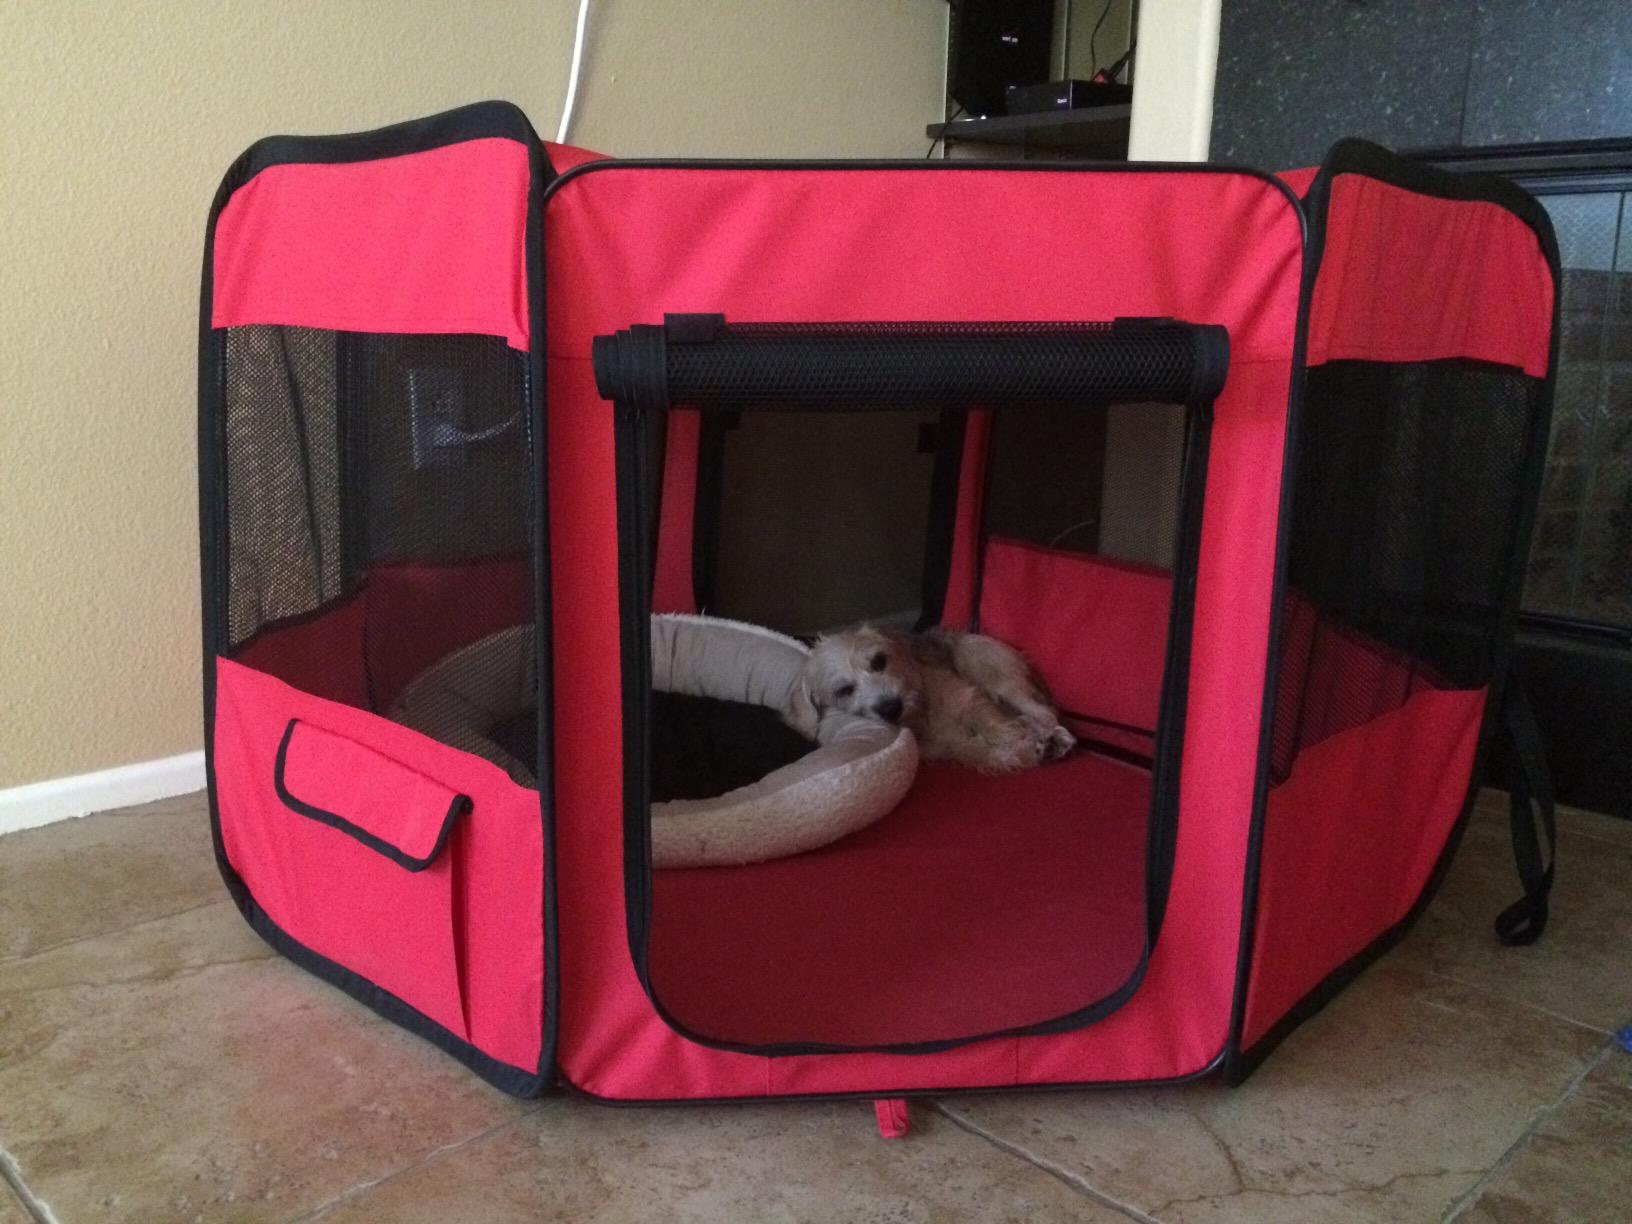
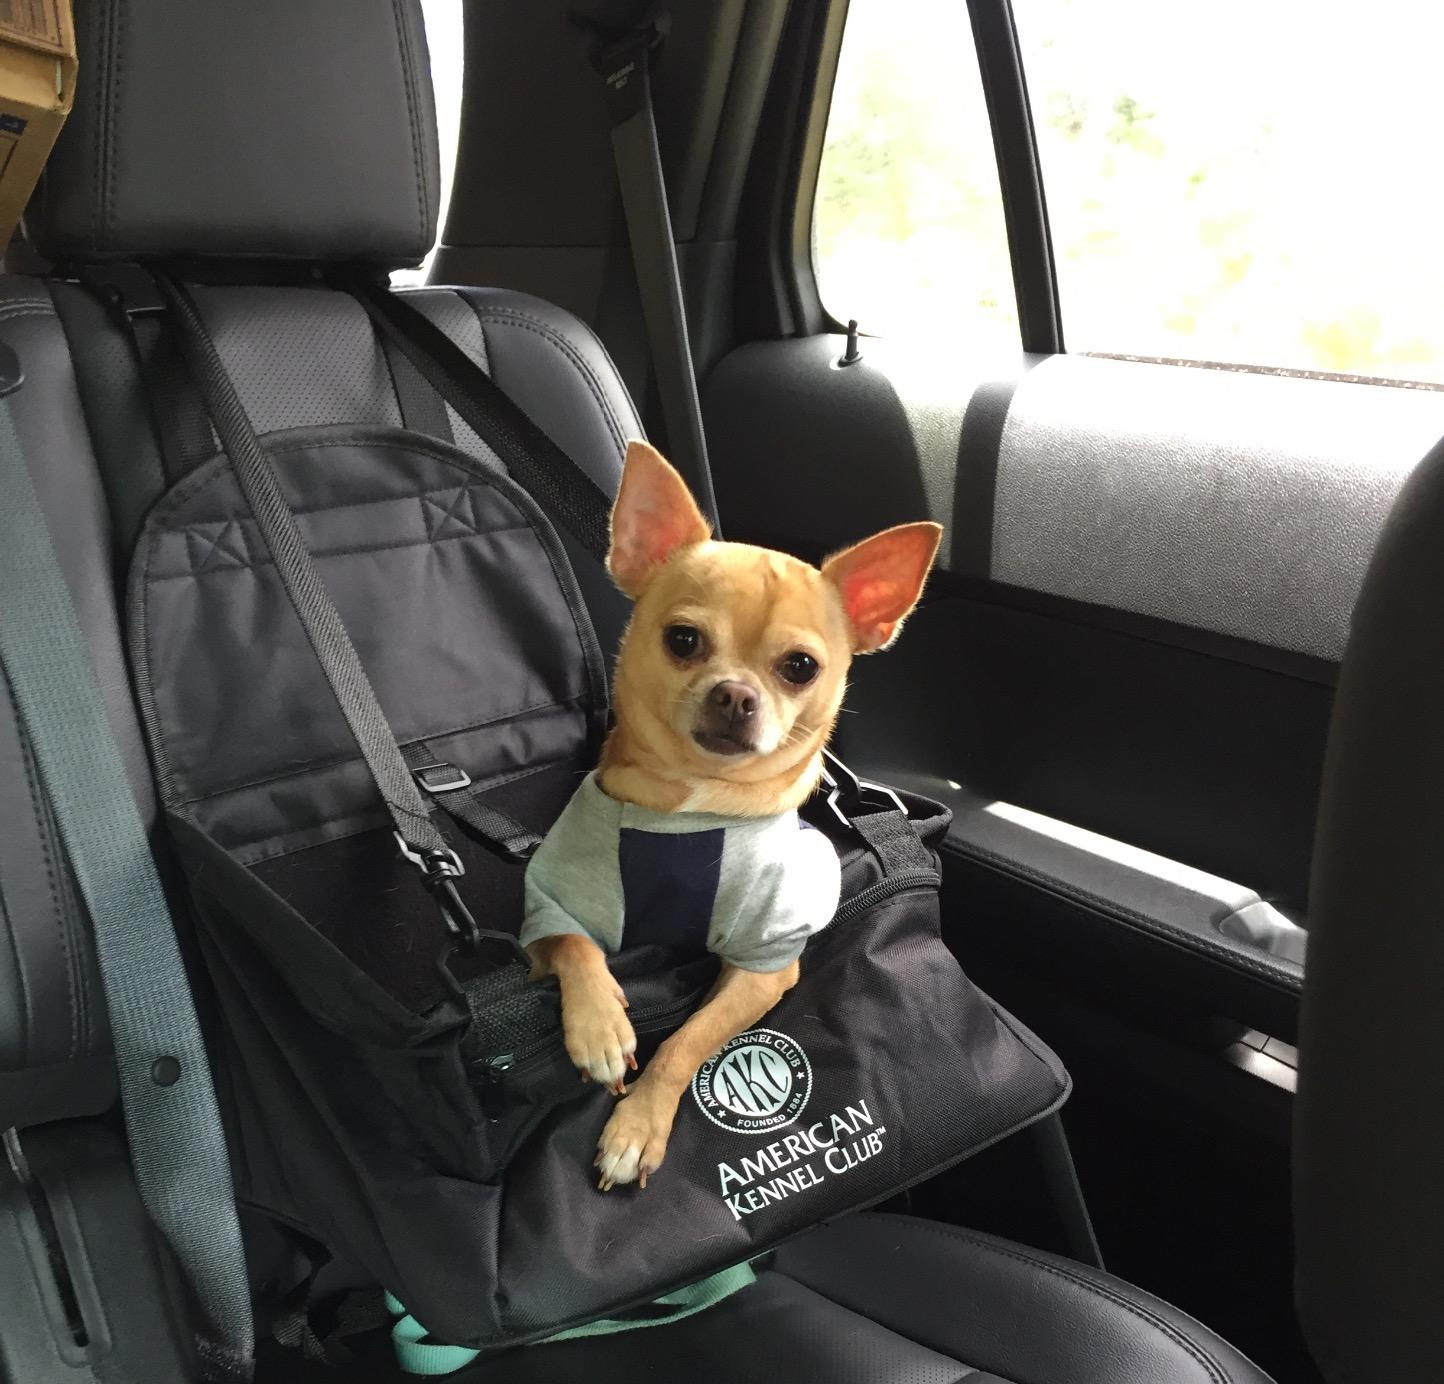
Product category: items_kennel
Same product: no